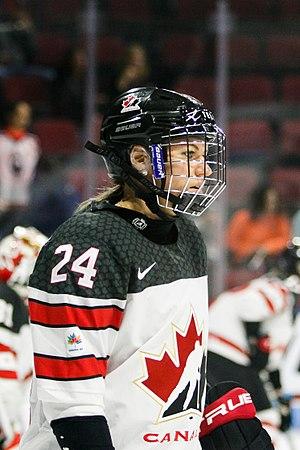
Natalie Spooner est une joueuse canadienne de hockey sur glace. Elle évolue au poste d'attaquante dans la ligue élite féminine professionnelle. Elle a remporté deux titres olympiques, une médaille d'or aux Jeux olympiques de Sotchi et une Médaille d'argent aux Jeux olympiques de Pyeongchang en 2018. Elle a également représenté le Canada dans 6 championnats du monde, remportant 5 médailles d'argent et une médaille d'or.